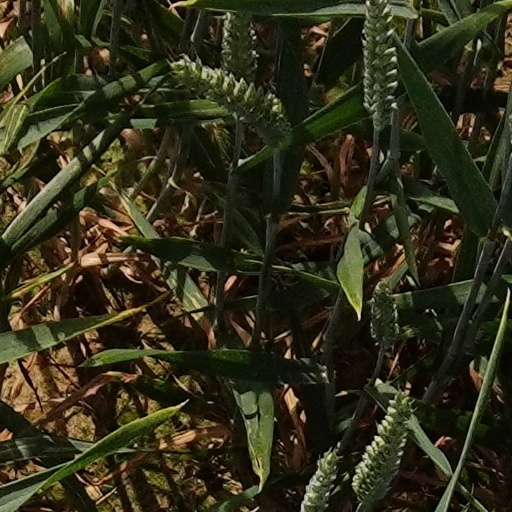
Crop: wheat